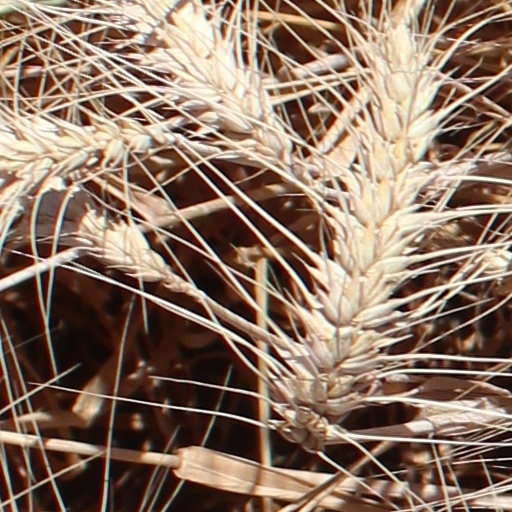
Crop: wheat